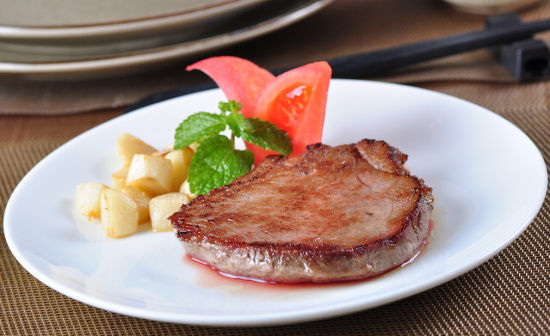
Label: trash